Cyrille Isaac-Sibille

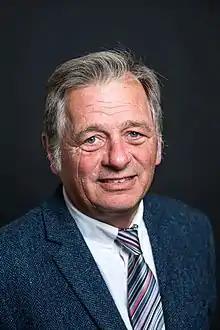
Cyrille Isaac-Sibille

Cyrille Isaac-Sibille is a French politician representing the Democratic Movement. He was elected to the French National Assembly on 18 June 2017, representing the Rhône's 12th Constituency.